Anatolii Brezvin

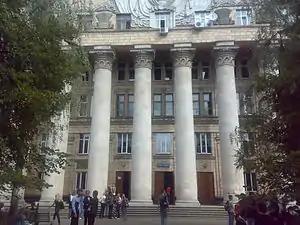
Side of a five-storey building which seven columns in front of the doors

Brezvin studied at the Kyiv Institute of National Economy from 1977 to 1981, graduating with an industrial accounting degree. He earned a degree in international law from the Ukrainian Academy of Foreign Trade in 2001, followed by a Doctor of Philosophy in economics with the dissertation "Economic Methods of Regulation of Industrial Processing of Agricultural Products" in 2002.